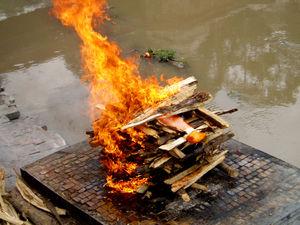
Saṃskāra est un terme qui désigne dans l'hindouisme les impressions à la suite d'une action, les tendances résiduelles subconscientes ; cependant saṃskāra a un deuxième sens, il se traduit par : cérémonie rituelle, c'est-à-dire les actes religieux dans la vie du fidèle hindou.
Le bûcher funéraire est un amas de bois sur lequel sont mis, dans certaines cultures, les cadavres pour le rituel de crémation. Cette pratique de rite funéraire remonte à l'Antiquité et existe encore dans certaines cultures modernes
Le bûcher est un amas de bois parfois complété d'autres combustibles, destiné à brûler une personne. Il peut s'agir d'un rite funéraire ou bien être une forme de peine de mort.